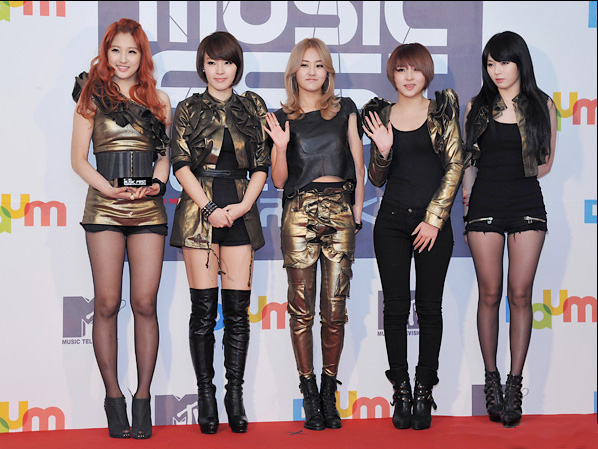
โฟร์มินิต

| name = โฟร์มินิท
| image = 4minute at MTV-DAUM Music Fest.jpg
| landscape = Yes
| caption = โฟร์มินิทในปี ค.ศ. 2011 จากซ้ายไปขวา: จีฮยอน, จียุน, กายุน, โซฮย็อน และ ฮย็อนอา
| origin = โซล กาหลีใต้
| years_active = 2009–2016
| spinoffs = 2Yoon
* Son Ji-hyun|จีฮยอน
* Heo Ga-yoon|กายุน
* Jeon Ji-yoon|จียุน
* Hyuna|ฮยอนอา
* Kwon So-hyun|โซฮยอน
โฟร์มินิท (; ) เป็นเกิร์ลกรุปจากเกาหลีใต้จากค่ายคิวบ์เอนเตอร์เทนเมนต์ มีจำนวนสมาชิก 5 คน ประกอบด้วย จีฮยอน กายุน จียุน ฮยอนอา และ โซฮยอน เดบิวต์เมื่อเดือนมิถุนาน ปี ค.ศ. 2009 ด้วยเพลงแรก "Hot issue" และต่อมา เดือนธันวาคม ปี ค.ศ. 2010 ได้ปล่อยอัลบั้มญี่ปุ่มเป็นอัลบั้มแรก "Diamond". ในปี ค.ศ. 2011 ได้ปล่อยอัลบั้มเกาหลีแบบเต็ม อัลบั้ม "4Minutes Left"
=== 2009 : Debut Hot issue Muzik and What a girl wants ===
เปิดตัววงเป็นวงเกริ์ลกรุ๊ปวงแรกของค่าย Cube Entertainment 4minute เปิดตัว 2 สมาชิกแรกของวง คือ ฮยอนอา และ จีฮยอน หลังจากนั้นได้เผยวิดีโอในรูปแบบเงาบ่งบอกถึงสมาชิกอีก 3 คน และในวันที่ 15 มิถุนายน 2009 วง 4minute ได้เปิดตัวเดบิวต์อย่างเป็นทางการด้วยเพลง Hot issue ได้รับความสนใจอย่างมากด้วยเพลงที่มีความสดใส ร่าเริง ท่าเต้นที่เป็นเอกลักษณ์ และได้ปล่อยเพลง Muzik สานต่อความดังทำให้วงได้ชนะในรายการเพลงครั้งแรก นับตั้งแต่เดบิวต์เพียงไม่กี่เดือน และปล่อยเพลง What a girl wants โชว์ความน่ารักของ 4minute ตามมา
=== 2010: อัลบั้ม Hit Your Heart และ Diamond ===
ในวันที่ 5 มกราคม 2010 มีการประกาศว่า Universal Music Group ได้เปิดตัวอัลบั้มของ 4MINUTE เพื่อการโปรโมทในต่างประเทศกลุ่มเอเชียได้แก่ ไต้หวัน ฟิลิปปินส์ ไทย และฮ่องกง และในวันที่ 5 พฤษภาคม เปิดตัวเพลง " MUZIK" เป็นเวอร์ชันภาษาญี่ปุ่น และใน 8 พฤษภาคม 4MINUTE ได้ร่วมแสดงคอนเสิร์ตครั้งแรกในญี่ปุ่น และในขณะเดียวกันเพลงก็ได้ขึ้นถึงอันดับ 21 ในชาร์ตซิงเกิ้ลประจำสัปดาห์ ในชาร์ทโอริกอน
ในวันที่ 19 พฤษภาคม 2010 4MINUTE ได้ร่วมแสดงที่ เทศกาลเพลงเอเชีย(2010 Asia Song Festival)ต่อมา4MINUTE เปิดตัวมินิอัลบั้ม Hit Your Heart โดยเพลงที่ใช้โปรโมทคือเพลง " HUH" และยังได้ศิลปินร่วมค่ายอย่าง บีสท์ (B2ST) มาร่วมแร็ปในเพลง " Whos Nexts?" และในเวลาไม่นานเพลง " HUH" ได้ไต่ขึ้นอันดับที่ 3 ใน Gaon chart
ในวันที่ 5 กรกฎาคม 2010 4MINUTE ได้ปล่อยมิวสิควิดีโอเพลง " I MY ME MINE" ซึ่งเป็นซิงเกิ้ลที่สองจากอัลบั้ม Hit Your Heart และ เมื่อ 19 กรกฎาคม 2010 เพลง " Superstar " ถูกปล่อยออกมาแบบดิจิทัลสำหรับเกาหลีรายการทีวี Superstar K2 ต่อมา 4MINUTE จัดคอนเสิร์ตญี่ปุ่น โดยใช้ชื่อว่า 4Minute Energy Live Volume 2: Diamond in Tokyo and Osaka. และอัลบั้ม DIAMOND เป็นอัลบั้มเวอร์ชันญี่ปุ่นถูกปล่อยออกมาเมื่อวันที่ 15 ธันวาคม 2010 และได้ขึ้นในอันดับที่ 18 ในชาร์ตโอริกอน
=== 2011–12: อัลบั้ม 4Minutes Left, Volume Up and "Love Tension" ===
วันที่ 13 มกราคมได้จัดแสดงที่ the DiGi Live K-Pop Party 2011 ในมาเลเซีย ที่ Stadium Negara ร่วมกับ บีสต์ และจีน่า ในวันที่ 20 มกราคมได้รับรางวัล Bonsang Award at the 20th Seoul Music Awards. และในเดอนกุมภาพันธ์ 2011 ได้รับรางวัล the Kpop New Artist Award for 2010 at the Billboard Japan Music Awards. ในวันที่ 23 กุมภาพันธ์ ได้รับให้แต่งตัวเป็นโมเดลสำหรับชุดแต่งงานของ Yumi Katsura ณ ที่ Paris Grand Collection Tokyo แฟชั่นโชว์จัดขึ้น Tokyo’s Ryōgoku Kokugikan. ในวันที่ 12 มีนาคม ได้ร่วมแสดง the 50th Anniversary Music Wave Concert ในไทยขึ้น
วันที่ 29 มีนาคม ได้ทำการปล่อยมินอัลบั้ม "Heart to Heart." ในวันที่ 5 โฟร์มินิตได้ปล่อยอัลบั้มเกาหลี "4Minute Left," มิวสิคเอ็มวีเพลง "Mirror Mirror" ได้รับการปล่อยออกมาในวันเดียวกัน.
=== 2013 : Name Is 4minute ("What's Your Name" and "Is It Poppin") ===
4minute ได้โปรโมทด้วยเพลง What's your name โปรดิวซ์โดย Brave Sound ซึ่งได้รับรางวัลมากมายรวมทั้งได้รับรางวัล Gaon Chart Award (เพลงประจำเดือนพฤษภาคม )รวมทั้ง Golden disc Award , Seoul Music Award และปลายปี 2013 ได้ทำการโปรโมตเพลงในอัลบั้มอีกเพลงคือ '물 좋아? (Is It Poppin'?)' ในบรรยากาศที่เป็นแนวซัมเมอร์ ต่อจาก What's your name ทันที โดยปีนี้ถือว่าเป็นปีทองของ 4minute เลยทีเดียว
=== 2014 : 4minuteWorld ("Whatcha doin today") ===
ต่อจากกระแส What's your name 4minute ได้ทำการปล่อยเพลง Whatcha doin today ซึ่งเป็นแนวเพลงทำนองคล้ายกับ What's your name ซึ่งได้ Brave Sound มาทำเพลงให้อีกครั้ง ปีนี้ 4minute ได้เข้าชิง Youtube Music Award และวงได้ทำการปล่อยเพลง "Thank you" เป็นของขวัญให้กับ 4NIA ในการครบรอบ 5 ปีของตัววง
และได้รับรางวัลจากงาน Style Icon Award ในด้าน ชุดแสดง Performance
=== 2015 : Crazy ("Crazy") ===
ปีนี้ 4minute ได้ทำการเปลี่ยนแปลงแนวเพลงครั้งใหม่ปรับโฉมตัววงใหม่ โดยโปรโมตเพลง "Crazy" ซึ่งเพลงนี้ ฮยอนอา( Hyuna) เป็นผู้ที่มีส่วนร่วมในการแต่งเพลงด้วย และเพลงนี้ได้ถูกออกแบบท่าเต้นโดย Parris Goebel & Kiel Tutin นักออกแบบท่าเต้นชื่อดัง "Crazy" ได้สร้างกระแสให้กับตัวงอย่างมากมายและทำให้ตัววงดูแข็งแรงมากขึ้นกว่าเดิม รวมทั้งกวาดรางวัลโชว์ได้ไปมากมาย และปีนี้ 4minute ได้เปิดตัวรายการ reality ของวงที่โชว์ถึงกิจวัตรประจำวันของพวกเธอให้กับแฟนๆวงได้ชม รายการ ชื่อว่า "4Minute,s VIDEO"
=== 2016 : Act.7 ("Hate") และการยุบวง ===
4minute ได้ทำการโปรโมตเพลง "Hate" สานต่อจาก "Crazy" ซึ่งได้ SKILLEX มาเป็นผู้โปรดิวซ์เพลง รวมทั้งสมาชิกวงได้มีส่วนร่วมการแต่งเพลงคือ ฮยอนอา( Hyuna) และ จียูน(Jiyoon(Jenyer)) ได้แต่งส่วนแร็ปในเพลง "Hate" ,"No Love" และ "Blind" รวมทั้งมักเน่ โซฮยอน( Sohyun) ได้แต่งคำร้องเพลง "Blind"
เมื่อวันที่ 13 มิถุนายน มีการประกาศว่าจะยุบวงหลังจากหมดสัญญา โดยมีเพียงฮยอนอาเท่านั้นที่ต่อสัญญากับหน่วยงานบริหาร ตัวแทนของคิวบ์เอนเตอร์เทนเมนต์ กล่าวว่า "เมื่อใกล้ถึงวันสิ้นสุดสัญญา สมาชิกก็จะอยู่ในระหว่างการหารือเกี่ยวกับการต่ออายุ แต่ในขณะที่หน่วยงานพยายามเกลี้ยกล่อมพวกเขาครึ่งหนึ่งให้อยู่ต่อในวง แต่ก็ลงเอยด้วยการยอมรับการตัดสินใจของสมาชิกทั้ง 4 ว่าพวกเขาจะไม่ดำเนินการต่อเป็นกลุ่ม เนื่องจากความคิดเห็นที่แตกต่างกันของสมาชิก สำหรับเจตนาและวัตถุประสงค์ทั้งหมด วงจะถูกยุบลง"
==อดีตสมาชิก==
| class="wikitable"
! colspan="3" | ชื่อในการแสดง
! colspan="3" | ชื่อเกิด
! rowspan="2" | วันเกิด
! rowspan="2" | ตำแหน่ง
|-
! ไทย
! โรมัน
! ฮันกึล
! ไทย
! โรมัน
! ฮันกึล
|-
| Nam Ji-hyun|จีฮยอน
| JiHyun
| 지현
| นัม จี-ฮยอน
| Nam Ji-Hyun
| 남지현
|
|หัวหน้าวง,เต้นนำ,เสียงร้อง,ภาพลักษณ์ของวง
|-
| Heo Ga-yoon|กายุน
| GaYoon
| 가윤
| ฮอ กา-ยุน
| Heo Ga-Yoon
| 허가윤
|
|ร้องหลัก
|-
| Jeon Ji-yoon|จียุน
| JiYoon
| 지윤
| ช็อน จี-ยุน
| Jeon Ji-Yoon
| 전지윤
|
|ร้องนำ,แร็ปนำ
|-
| Hyuna|ฮย็อนอา
| HyunA
| 현아
| คิม ฮยอน-อา
| Kim Hyun-Ah
| 김현아
|
|เต้นหลัก,แร็ปหลัก,เสียงร้อง,ภาพลักษณ์ของวง
|-
| Kwon So Hyun|โซฮย็อน
| SoHyun
| 소현
| คว็อน โซ-ฮยอน
| Kwon So-Hyun
| 권소현
|
|เต้นนำ,เสียงร้อง,แร็ปเปอร์
|-
|
ไฟล์:4minute at Dongguk Festical.JPG|thumbnail|โปรโมทเพลง Muzik
== ผลงาน ==
* "Diamond" (2010)
* "4Minutes Left" (2011)
== คอนเสิร์ต ==
* 4Minute Energy LIVE Volume 1: 1st Concert (Tokyo) (2010)
* 4Minute Live in Manila (2010)
* 4Minute Energy LIVE Volume 2: DIAMOND (Tokyo & Osaka) (2010)
* 4Minute Volume Up Party (2013)
* 4Minute Like Water Concert (Seoul) (2013)
* 4Minute LIVE PARTY ROCK Concert (Sydney) (2013)
* 4Minute solo Concert Fan Bash (Myanmar) (2015)
* 4Minute Solo Concert Fan Bash Tour In Latin America (Argentina) (2015)
== รางวัลและการเสนอชื่อ ==
| class="wikitable sortable"
|-
! ปี
! รางวัล
! ประเภท
! เสนอชื่อเข้าชิง
! ผล
! อ้างอิง
|-
| rowspan="2"| 2009 || 24th Golden Disc Awards || Newcomers Award || โฟร์มินิต || ||
|-
| 2009 Mnet Asian Music Awards|Mnet Asian Music Awards || Mnet Asian Music Award for Best New Artist (Solo or Group)|Best New Female Artist || "Hot Issue" || ||
|-
| rowspan="3"| 2010 || 2010 Mnet Asian Music Awards|Mnet Asian Music Awards || Mnet Asian Music Award for Best Dance Performance|Best Dance Performance (Female Group) || โฟร์มินิต || ||
|-
| Mnet Asian Music Awards || Mnet Asian Music Award for Best Female Group|Best Female Group || โฟร์มินิต || ||
|-
| Mnet Asian Music Awards || The Shilla Duty Free Asian Wave Award || โฟร์มินิต || ||
|-
| rowspan="3"| 2011 || 2011 Mnet Asian Music Awards|Mnet Asian Music Awards || Best Dance Performance (Female Group) || โฟร์มินิต || ||
|-
| Mnet Asian Music Awards || Best Female Group || 4Minute || ||
|-
| 20th Seoul Music Awards || Bonsang (Main Prize) || โฟร์มินิต || ||
|-
| rowspan="4"| 2012 || 21st Seoul Music Awards || Bonsang (Main Prize) || โฟร์มินิต || ||
|-
| 26th Golden Disc Awards || Digital Bonsang || "HuH (song)|HuH" || ||
|-
| 2012 Mnet Asian Music Awards|Mnet Asian Music Awards || Best Dance Performance (Female Group) || โฟร์มินิต || ||
|-
| Mnet Asian Music Awards || Mnet Asian Music Award for Song of the Year|Song of the Year || "Volume Up (song)|Volume Up" || ||
|-
| rowspan="2"| 2013 || 27th Golden Disc Awards || Disk Bonsang || "Volume Up" || ||
|-
| 3rd Gaon Chart K-Pop Awards || Song of the Year - May || "What's Your Name? (4Minute song)|What's Your Name" || ||
|-
| rowspan="4"| 2014 || 28th Golden Disc Awards || Digital Bonsang || "What's Your Name? (4Minute song)|What's Your Name" || ||
|-
| 2014 Mnet Asian Music Awards|Mnet Asian Music Awards || Best Dance Performance (Female Group) || "Whatcha Doin' Today" || ||
|-
| Mnet Asian Music Awards || Song of the Year || "Whatcha Doin' Today" || ||
|-
| 23rd Seoul Music Awards || Bonsang (Main Prize) || โฟร์มินิต || ||
|-
| rowspan="2"| 2015 || 29th Golden Disc Awards || Best Dance Performance || "Whatcha Doin' Today" || ||
|-
| 2015 Mnet Asian Music Awards|Mnet Asian Music Awards || Best Dance Performance (Female Group) || "Crazy" || ||
|-
| rowspan="4"| 2016 || 30th Golden Disc Awards || Disk Bonsang || "Crazy" || ||
|-
| 30th Golden Disc Awards || Popularity Award (Korea) || โฟร์มินิต || ||
|-
| 30th Golden Disc Awards || Global Popularity Award || โฟร์มินิต || ||
|-
| 5th Gaon Chart K-Pop Awards || Popular Singer of the Year || โฟร์มินิต || ||
|
* For Golden Disc Awards, Bonsang awards (Main Prize) are given to up to ten music groups. One of the groups is chosen for a Grand Prize (Daesang). A Disk Bonsang/Daesang is an Album of the Year, while a Digital Bonsang/Daesang is a Song of the Year.
* For Seoul Music Awards Best Artists, Bonsang awards are given to up to 12 music groups. One of the groups is chosen for a Daesang.
* For Mnet Asian Music Awards Song of the Year, Initial nominees are a pool of about 15-20 artists, of which 5 are finalists and 1 is a winner.
* Mnet Asian Music Awards occasionally hand out Mnet Asian Music Awards in the Special Awards Category|special awards that are uniquely named or have a limited run.
== อ้างอิง ==
== แหล่งข้อมูลอื่น ==
*
*
หมวดหมู่:กลุ่มดนตรีแดนซ์สัญชาติเกาหลีใต้
หมวดหมู่:เกิร์ลกรุปเกาหลีใต้
หมวดหมู่:กลุ่มดนตรีที่ก่อตั้งในปี พ.ศ. 2552หมวดหมู่:กลุ่มดนตรีที่สิ้นสุดในปี พ.ศ. 2559
หมวดหมู่:กลุ่มดนตรีเคป็อป
หมวดหมู่:ศิลปินสังกัดคิวบ์เอนเตอร์เทนเมนต์
หมวดหมู่:ศิลปินสังกัดยูนิเวอร์แซลมิวสิกเจแปน